Schrammsteine

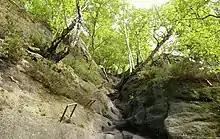
Rotkehlchenstiege

The climbing trail known as the Rotkehlchenstiege ("Robin Climb") begins at the northern end of the "Falkoniergrund" near Schmilka and runs up the Schrammstein Ridgeway ("Gratweg"). It climbs a height of 150 metres over 286 steps. It is an easy "klettersteig" of grade KS1, but has several vertical rock faces.